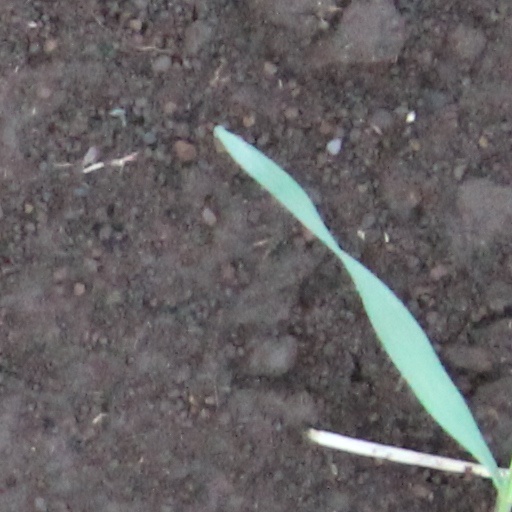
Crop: wheat